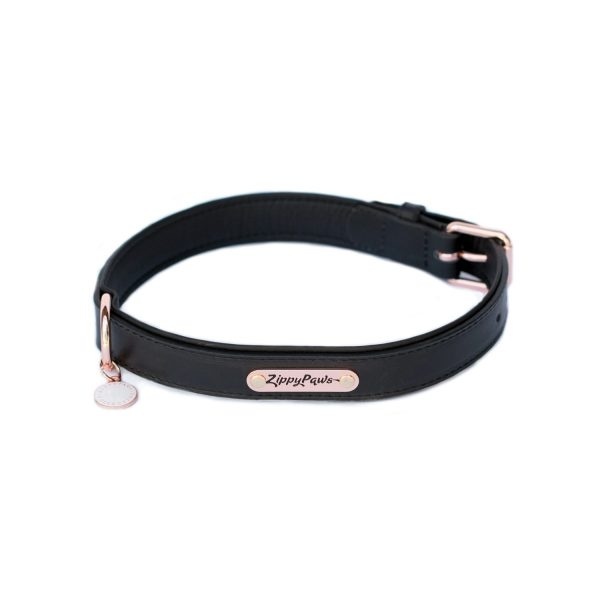
ZippyPaws Legacy Collection Black Dog Collar
High-quality dog collars designed for the fashionable dog and dog owner, the ZippyPaws Legacy Collection collars are the pinnacle of luxury. Made with premium top grain leather and rose gold accessories, these collars will surely stand out. SIZE CHART: Small: 10 - 13" Medium: 12 - 16" Large: 15 - 19" X-Large: 18 - 22"
Brand: ZippyPaws
Category: Animals & Pet Supplies > Pet Supplies > Pet Collars & Harnesses